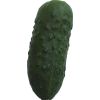
Label: Cucumber 1